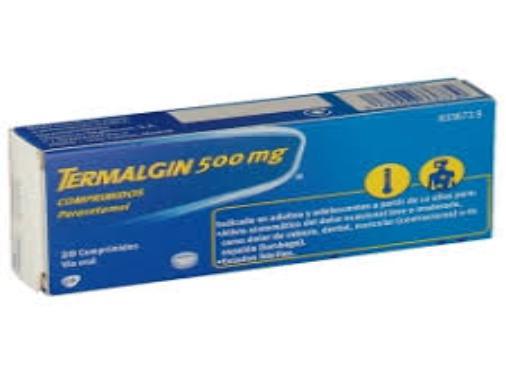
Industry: Medical